Atlantic Station, Atlanta

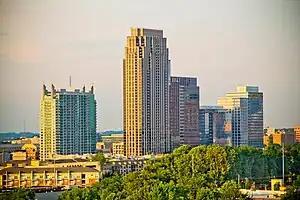
The skyline of Atlantic Station in 2011

Atlantic Station is a neighborhood on the northwestern edge of Midtown Atlanta, Georgia, United States comprising a retail district, office space, condominiums, townhomes and apartment buildings. First planned in the mid-1990s and officially opened in 2005, the neighborhood is located on the former brownfield site of the Atlantic Steel mill.